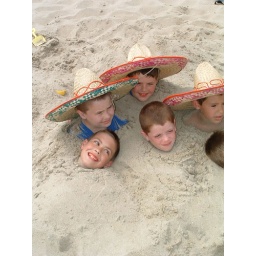
a creative human sand castle from the 2005 New Jersey Sand Castle Contest at Djai's in Belmar NJ.